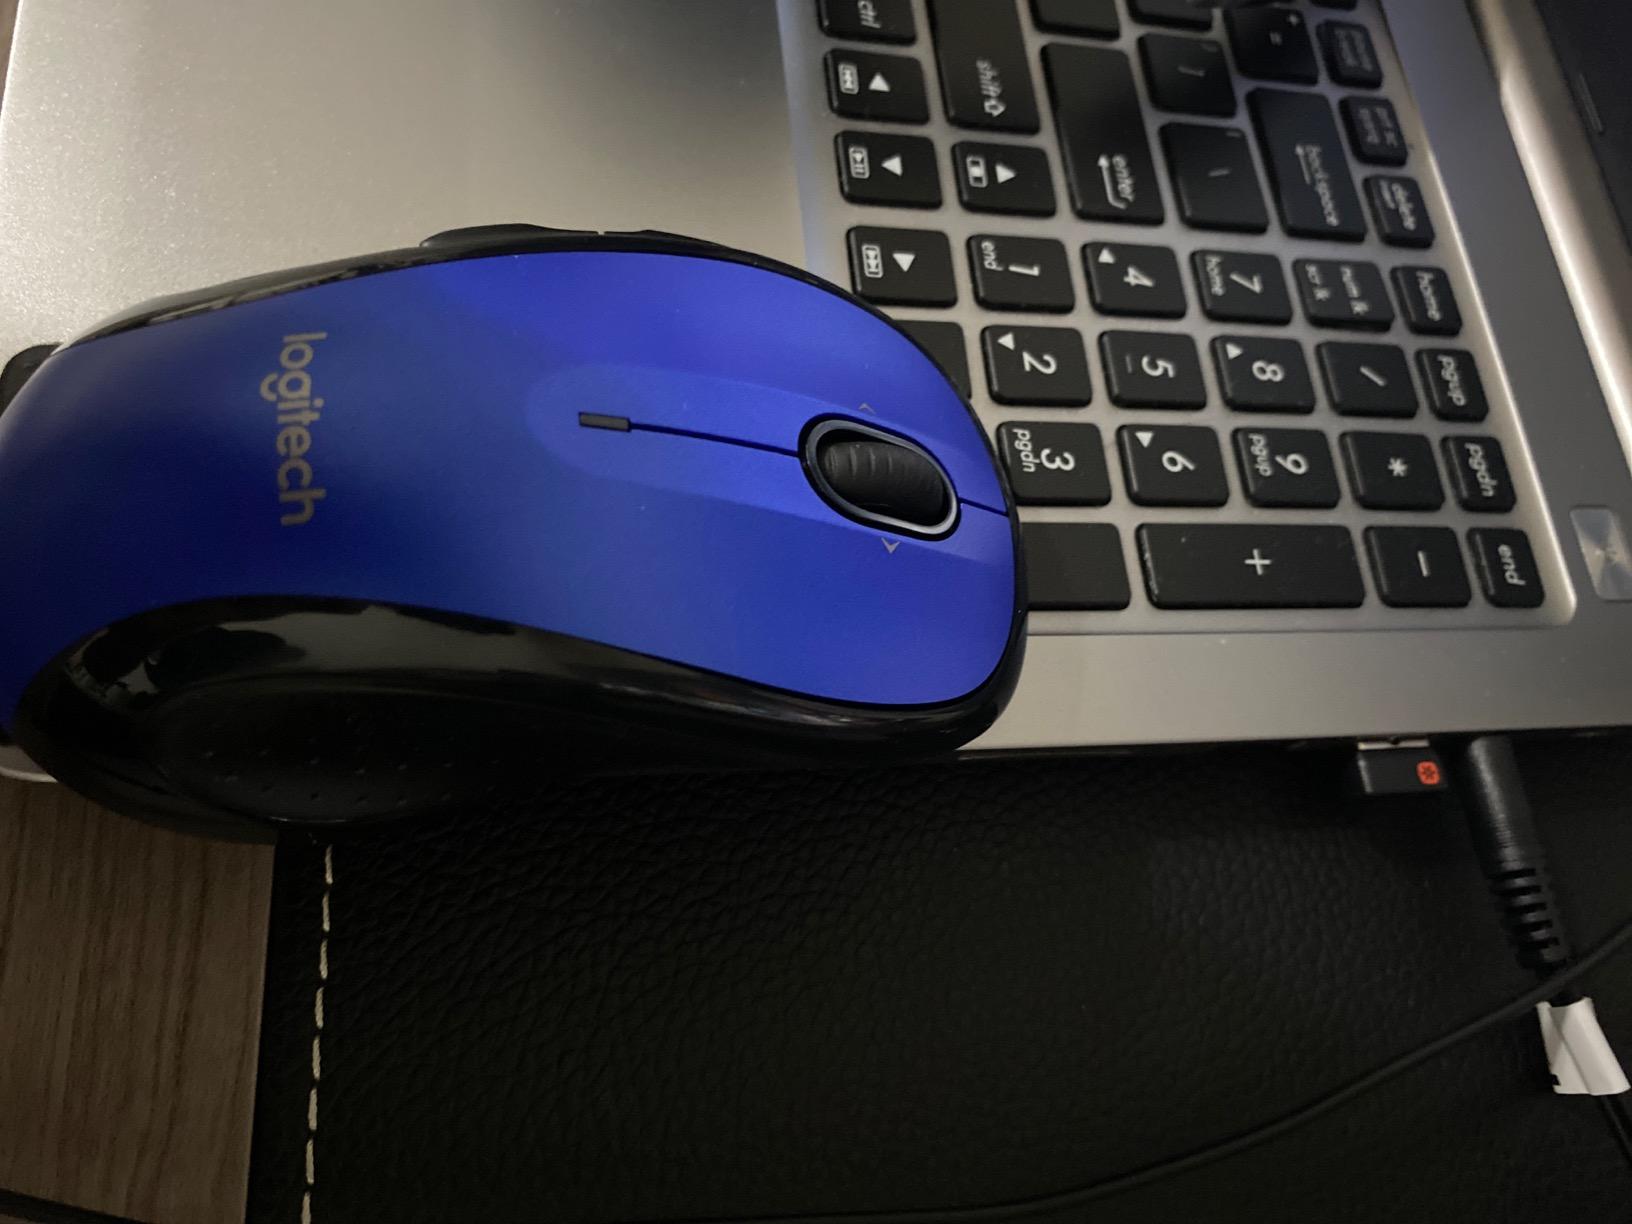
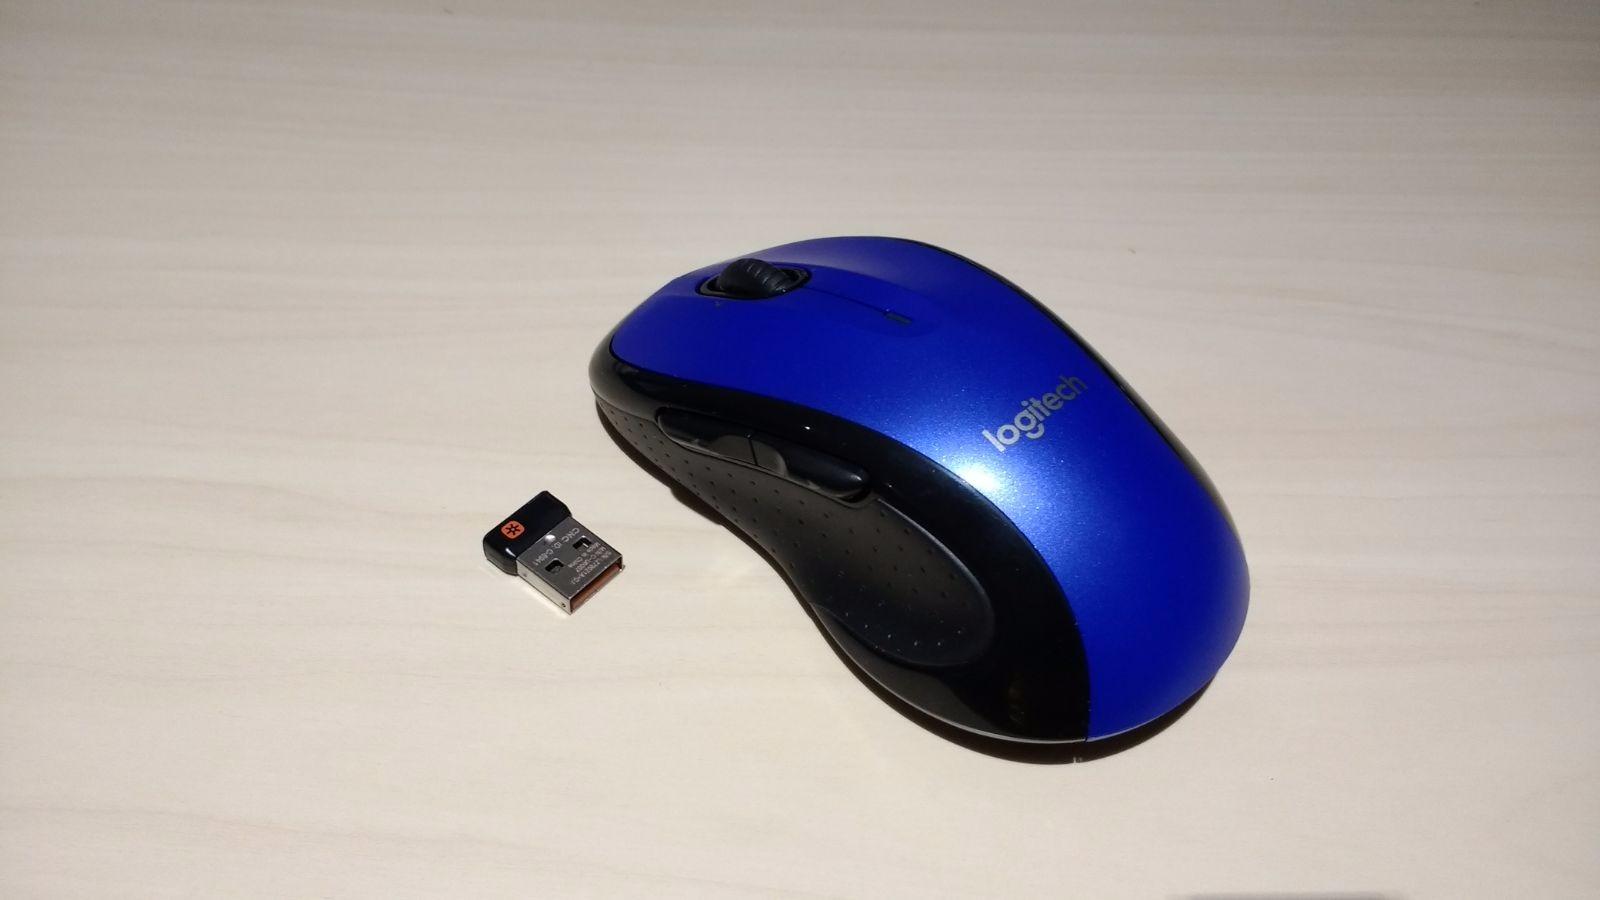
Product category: mouse
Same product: yes